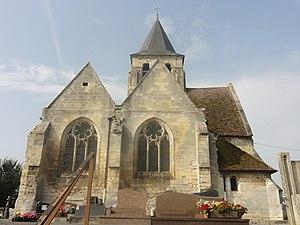
Chevet.
L'église Saint-Rieul est une église catholique paroissiale située à Brenouille, en France. C'est l'une des très rares églises dédiées au premier évêque de Senlis, saint Rieul, qui subsistent dans la région. Les parties les plus anciennes de l'édifice actuel remontent au milieu du XIIᵉ siècle. Ce sont la croisée du transept et le croisillon nord. Les remaniements et agrandissements successifs ont donné à l'édifice un caractère disparate, ce qui fait en partie son intérêt. Le croisillon nord et la chapelle latérale au nord du chœur datent en effet de la fin du XIIᵉ siècle, et le chœur-halle de deux fois deux travées du XIVᵉ siècle. Ces parties affichent de différents stades de l'architecture gothique. La nef et les bas-côtés ont été remplacés par un complexe de style classique au cours des années 1780, et achevés quelques mois avant la Révolution française. L'église Saint-Rieul a été inscrite aux monuments historiques par arrêté du 2 avril 1927, et restaurée en 1962. Elle est affiliée à la paroisse Sainte-Maxence de Pont-Sainte-Maxence.